Little Aston

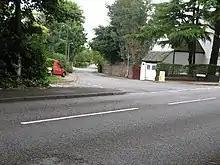
Forge Lane

Running out of the Little Aston Park and into the surrounding countryside is Forge Lane. It is lined by around 40 detached and semi-detached houses, situated on both sides of the road. The village's Little Aston Primary School is located on the lane. Forge lane also contains the entrance to Little Aston's recreation site, a large area of landscaped grassland, popular for dog walking and sports activities. In addition to this, the entrance to Little Aston's vicarage is also in the lane, which has been the home of many of the village's vicars.